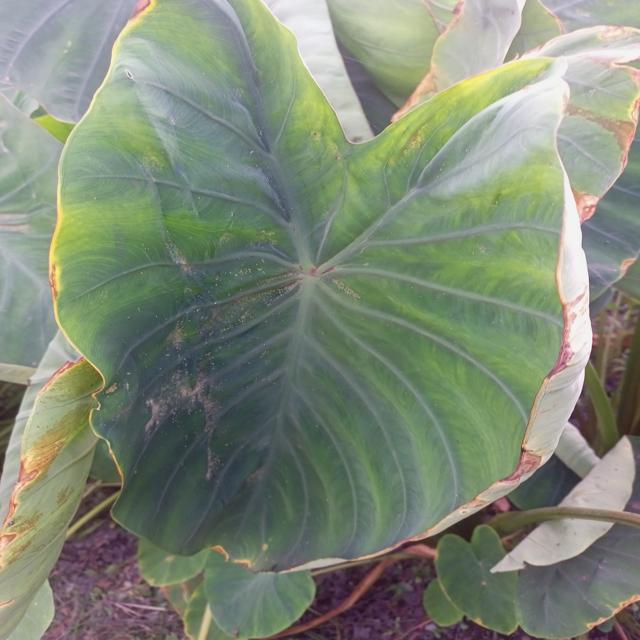
Label: Mid_Blight